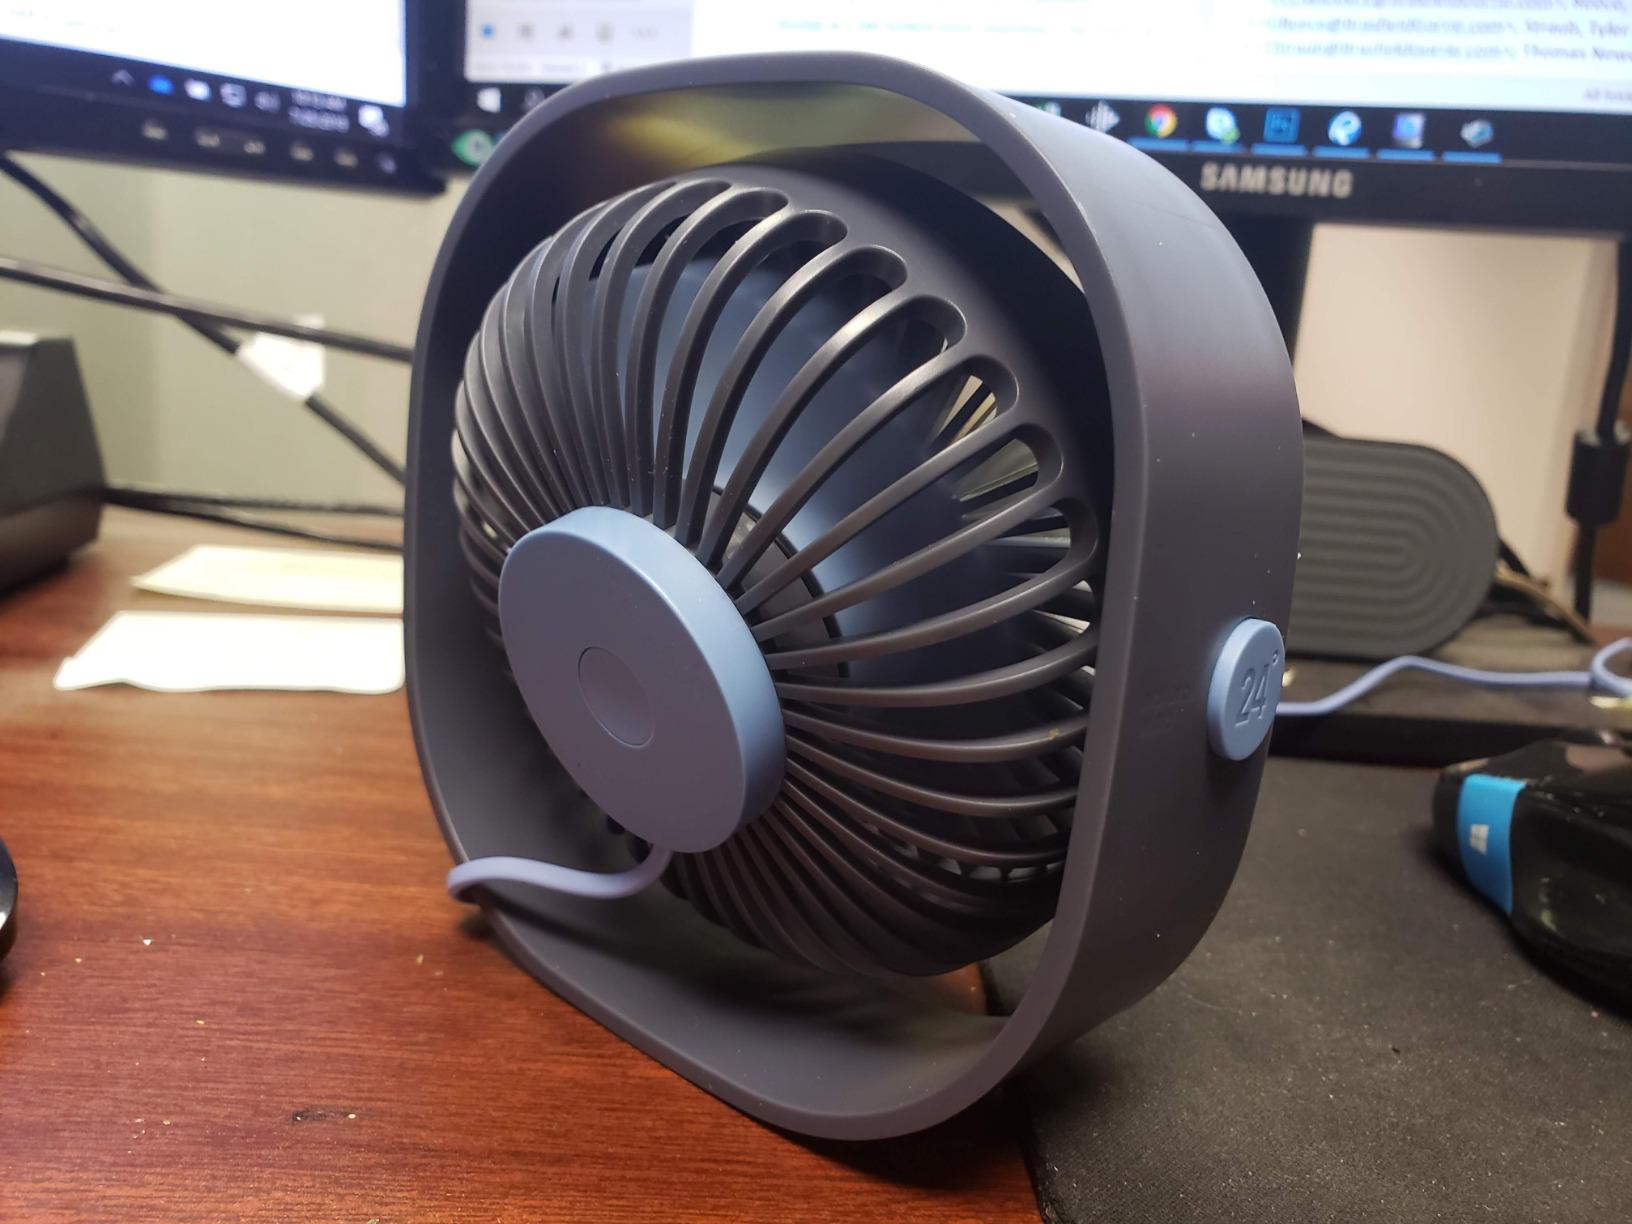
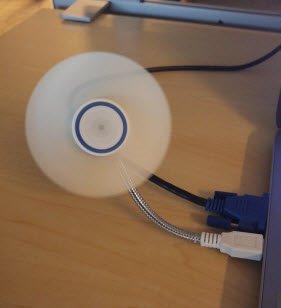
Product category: fan
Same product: no